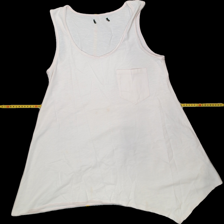
View: front
Type: Top
Category: Ladies
Brand: Not Applicable
Colors: White
Material: 100%cotton
Trend: No trend
Stains: Yes
Price range: <50
Recommended usage: Export